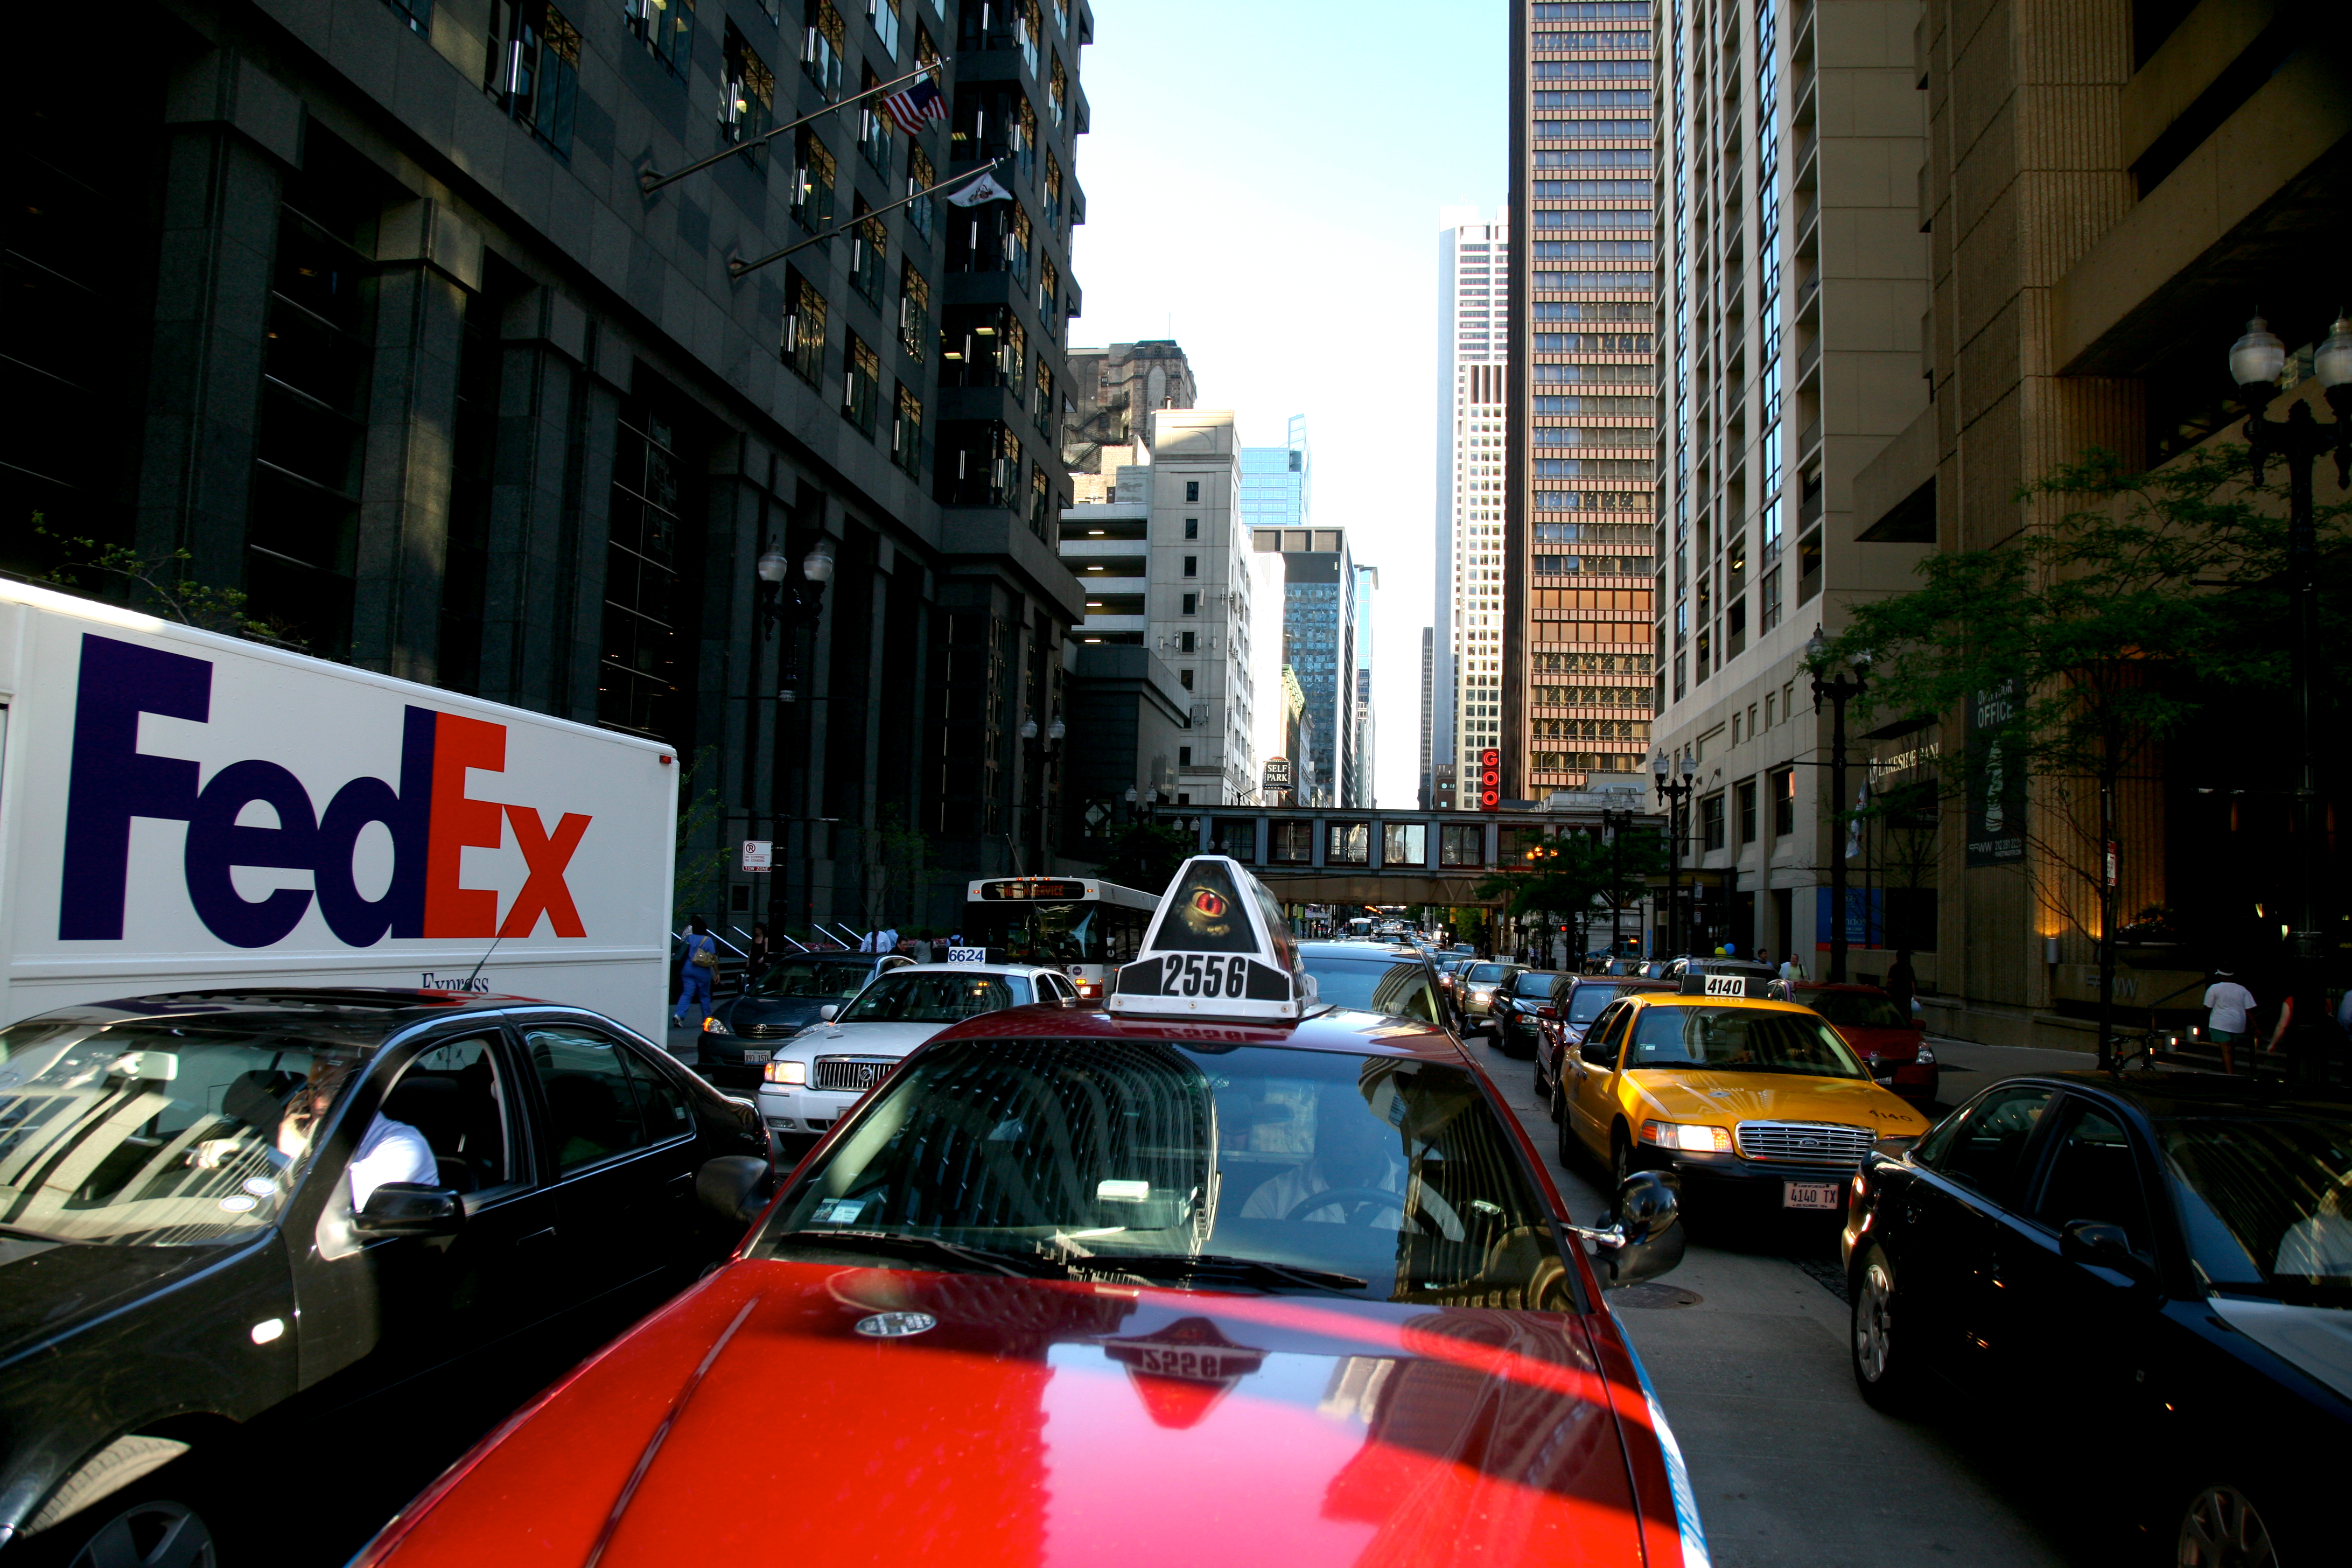
pedestrian, architecture, road, traffic, street, car, building, city, downtown, cab, vehicle, chicago, 5d, loop, fedex, urban area, automobile make